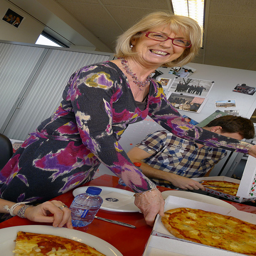
a smiling woman holding onto a pizza box
A woman in a patterned dress opening a pizza box.
A woman standing in a kitchen holding a box with a pizza.
a woman holding open an box of pizza.
Woman passing out pizza to a group at a small table.